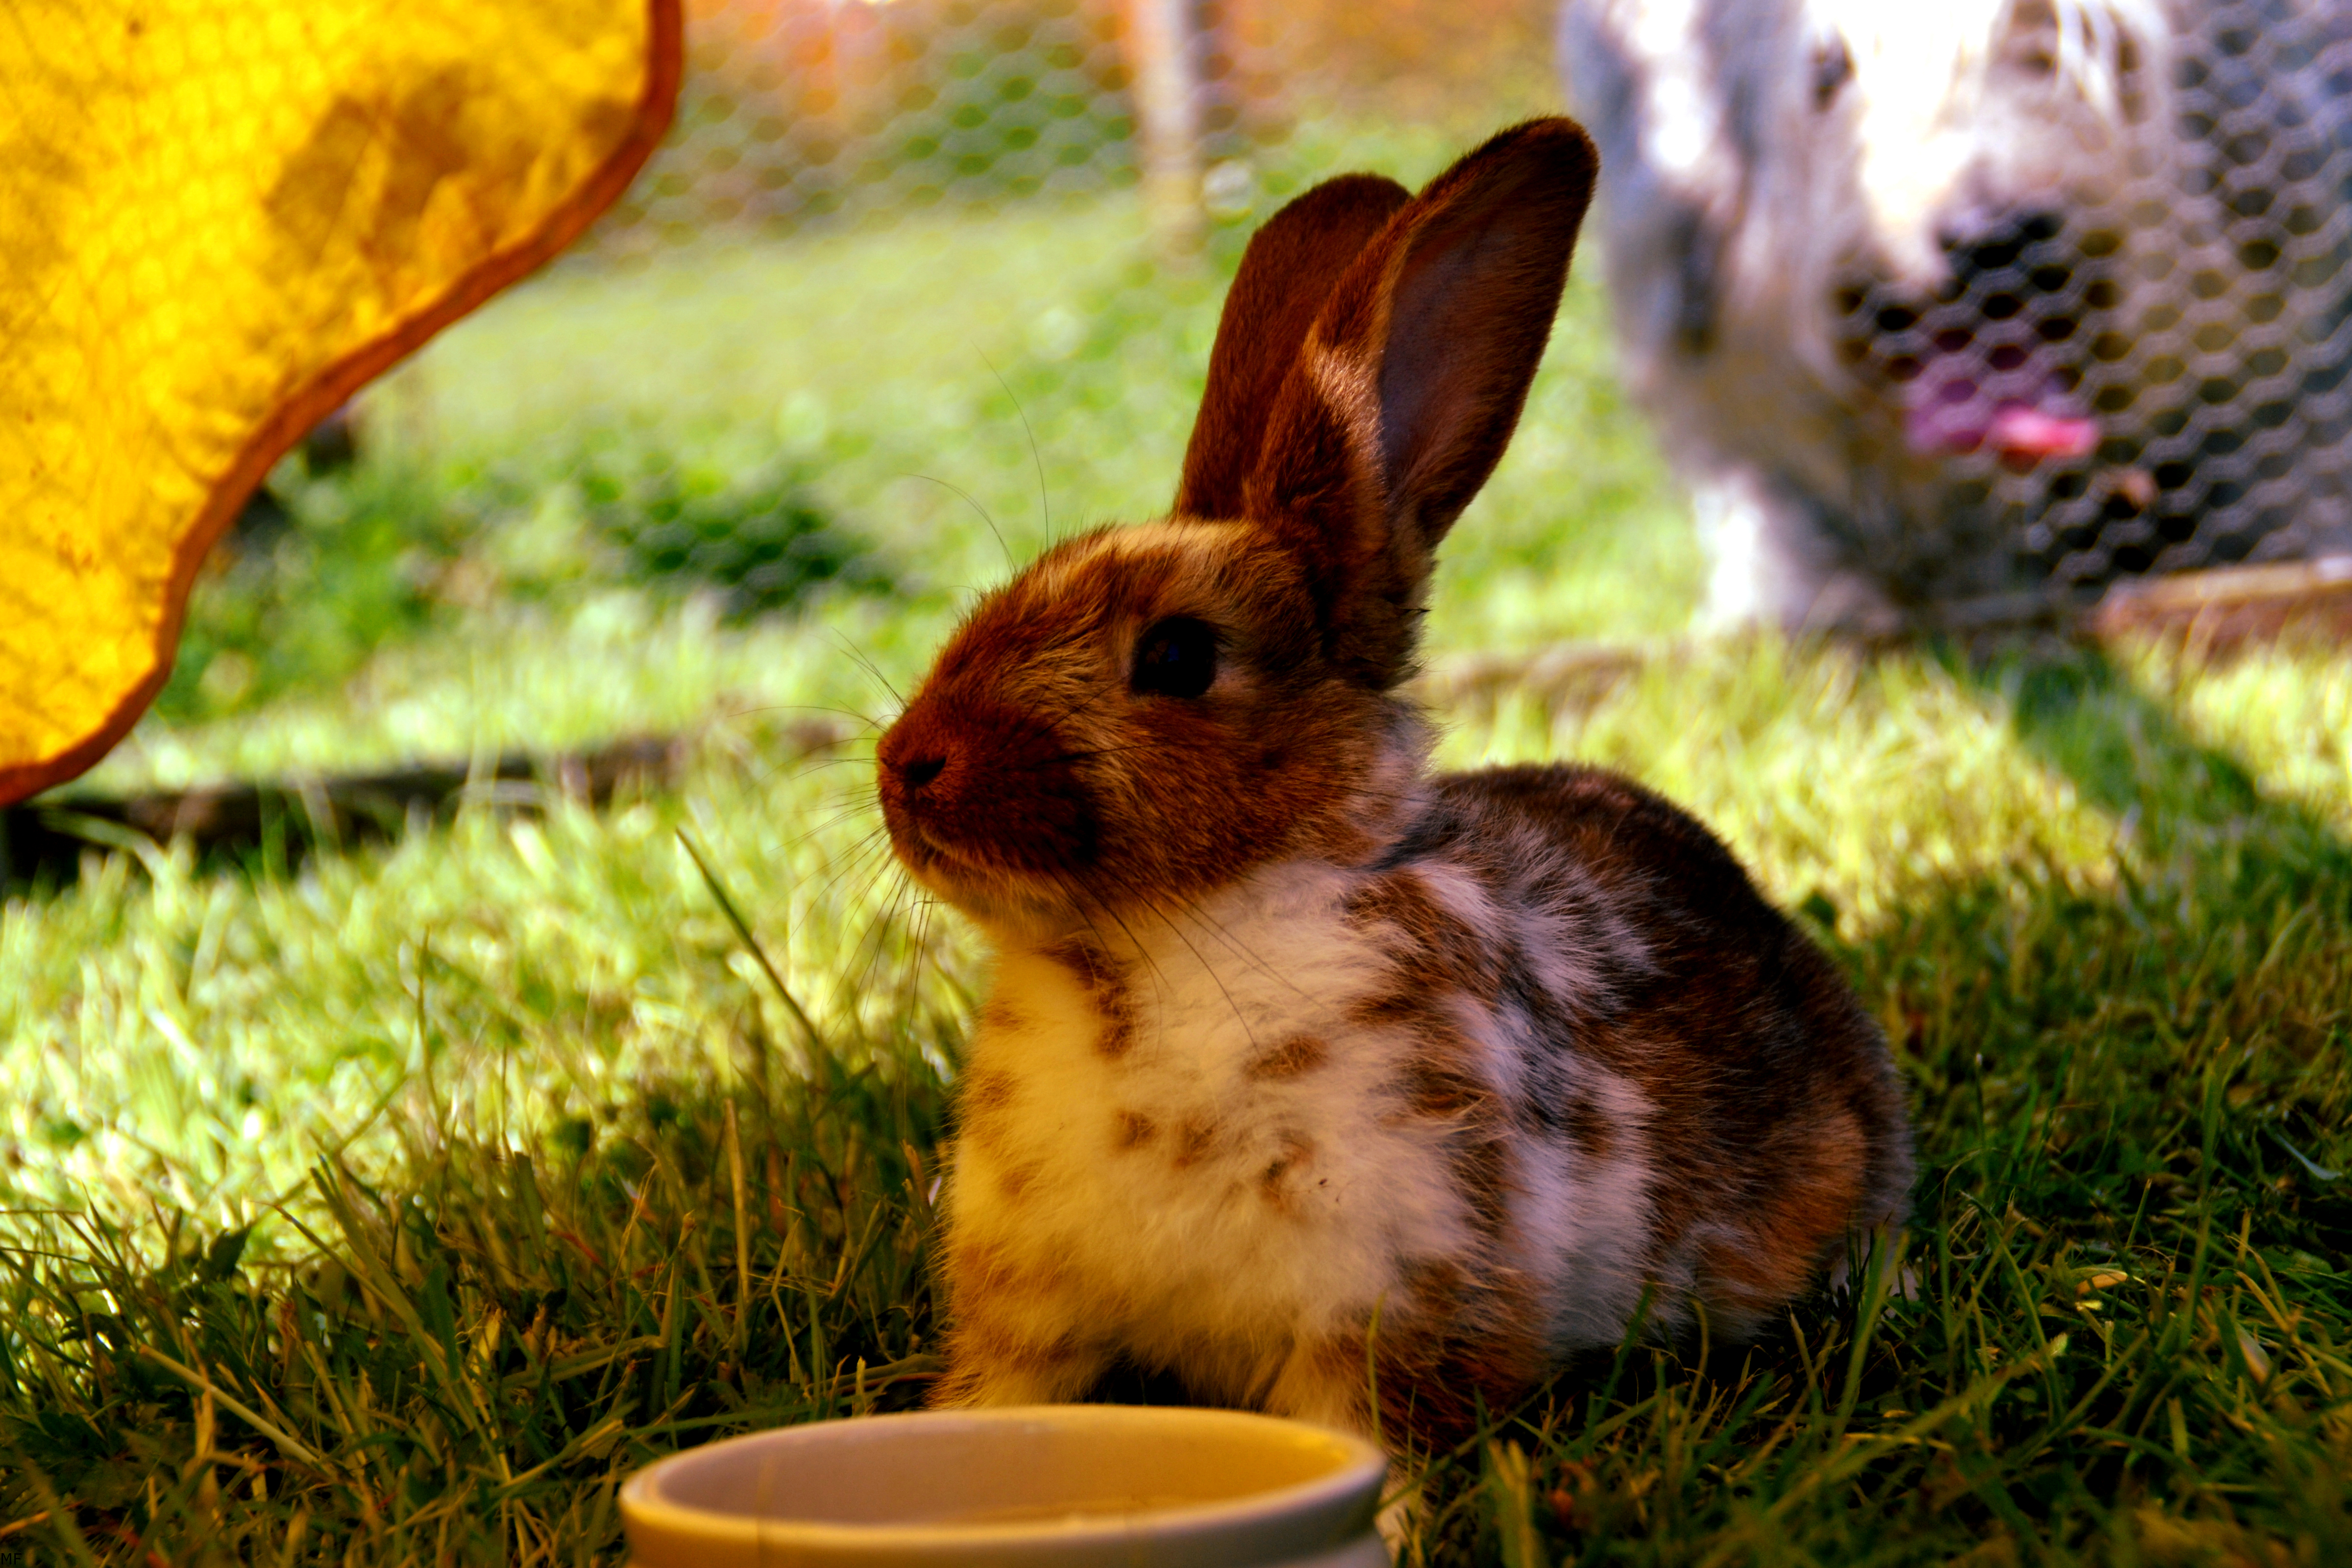
grass, flower, animal, cute, wildlife, pet, fur, mammal, fauna, rabbit, hare, outdoors, whiskers, vertebrate, bunny, domestic rabbit, rabits and hares